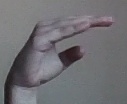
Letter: jeem